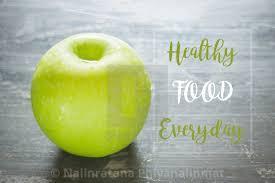
Label: apples